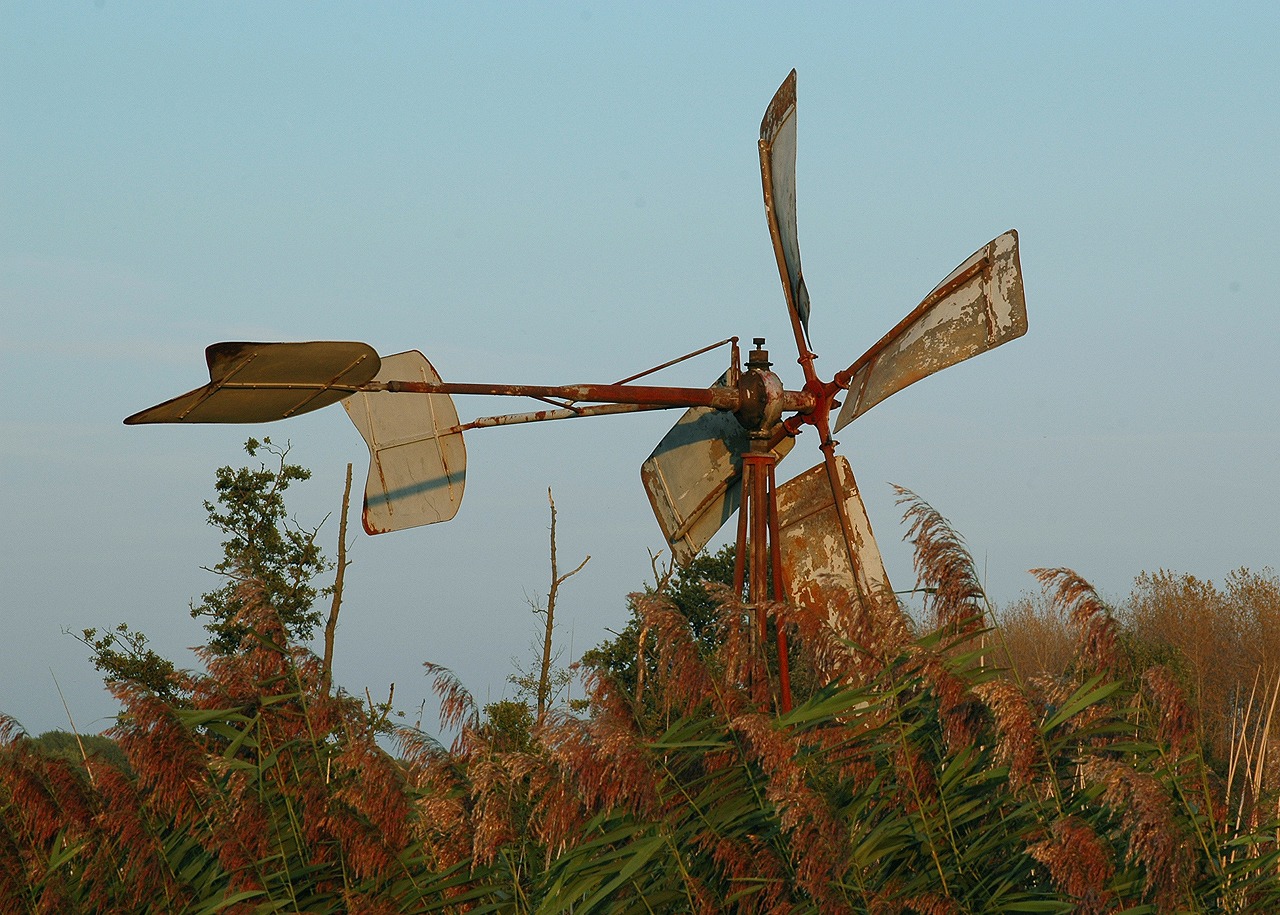
nature, prairie, windmill, wind, insect, metal, machine, agriculture, bookmark, mill, weather vane, girouette, vane, rural area, wind vane, wind direction sensor